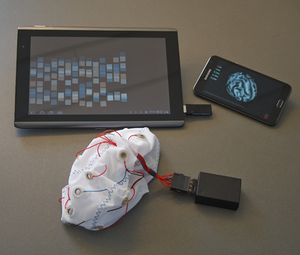
Elektroencefalografi / Apparater
Mobilt EEG-udstyr fra Danmarks Tekniske Universitet baseret på en modificeret udgave af Emotiv-systemet og Android tablet og smartphone.
Elektroencefalografi er en teknik til at registrere dele af hjernens elektriske aktivitet.